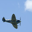
Label: airplane